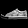
Label: Sneaker